St. Rita of Cascia High School

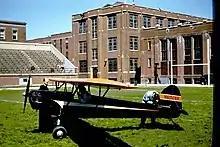
Reverend Joseph Coyne with Spirit of Cascia – St. Rita Stadium-1957

time, St. Rita had the top Aviation Industrial Arts Program at the High School level in the USA. Robert D. Blacker was St. Rita's Aeronautical Instructor for the program which was inspired by The Reverend Joseph A. Coyne, O.S.A., Dean of St. Rita's Technical Department. Over the next 4 & 1/2 years, Blacker and his students built the first two airplanes for Project Schoolflight. The first one, a Baby Ace airplane completed in 1957, was christened the Spirit of Cascia and the second airplane, completed in early 1960, was the EAA Biplane which is now in the EAA Aviation Museum in Oshkosh, Wisconsin. The Spirit of Cascia, an EAA award-winning plane for Outstanding Achievement at EAA's 1957 Fly-In, is currently at the Historical Aircraft Restoration Museum in Maryland Heights, Mo., where it is being restored (2021).